George Lloyd Hodges

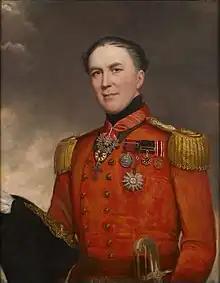
Portrait of George Lloyd Hodges,

Sir George Lloyd Hodges (1792 – 14 December 1862) was a British soldier and diplomat.